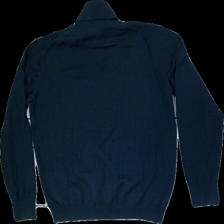
View: back
Type: Sweater
Category: Men
Brand: Not in the list
Brand text on label: Bruun & Stengade
Colors: Blue
Material: 50%wool 50%acrylic
Cut: Regular, Turtle neck
Size: L
Season: Autumn
Price range: 50-100
Recommended usage: Reuse